Anglo-Norman invasion of Ireland

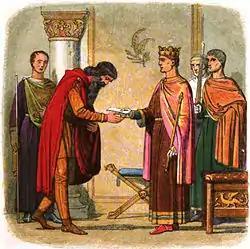
"Henry authorizes Dermod to levy forces", from "A Chronicle of England" (1864) by James Doyle

In 1166, Ruaidrí Ua Conchobair (Rory O'Connor), king of Connacht, was acknowledged as High King of Ireland by most of the Irish kings. He led a coalition—that included Tigernán Ua Ruairc (Tiernan O'Rourke) of Bréifne (Breffny), Diarmait Ua Maelsechlainn (Dermot O'Melaghlin) of Míde (Meath), the Norse-Irish of Dublin, and several Leinster princes—which ousted Diarmait mac Murchada (Dermot MacMurragh) as king of Leinster for having abducted Dervorgilla, the wife of Tiernan O'Rourke, King of Breifne, 15 years prior. Diarmait refusing to accept his fate sailed from Ireland on the 1 August for Bristol with his daughter Aoife and sought help from Henry II in regaining his kingship. Henry gave Diarmait permission to recruit forces and authorised his subjects to help Diarmait, in return for Diarmait swearing loyalty to Henry. Among other benefits, a loyal Diarmait restored to power would allow the fleet of Dublin to be used in Anglo-Norman campaigns against the Welsh and Scots.